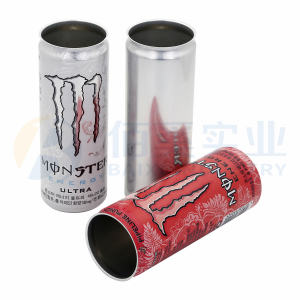
Label: metal